City National Arena

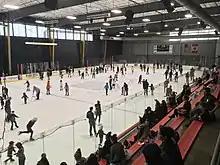
One of the arena's two ice rinks during an open skate event in 2018.

Ground was broken on City National Arena on October 5, 2016, shortly after the National Hockey League granted Las Vegas an expansion franchise due to play beginning in the 2017–18 NHL season. It was also built partly to be a hub for recreational and youth hockey for Southern Nevada. In July 2017, the team, now named the Vegas Golden Knights, reached a multi-year deal with City National Bank for the naming rights of the facility branding it as City National Arena. The facility opened on September 18, 2017, after 11 months of construction. County commissioner Steve Sisolak declared the day "City National Arena Day".